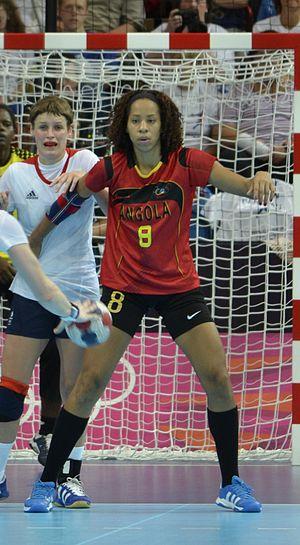
Nair Filipe Pires de Almeida, née le 23 janvier 1984 à Lobito, est une handballeuse angolaise.